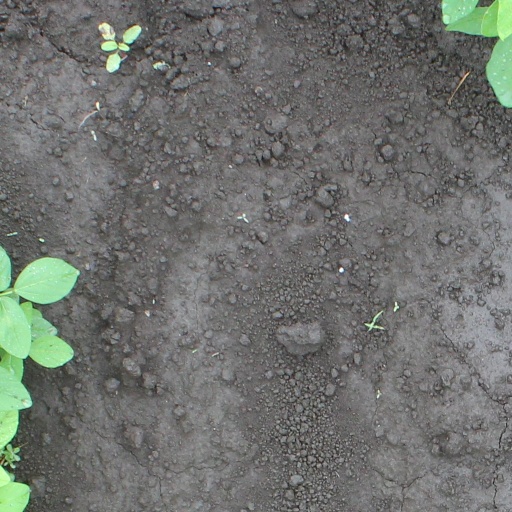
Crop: soybean